John Quinton

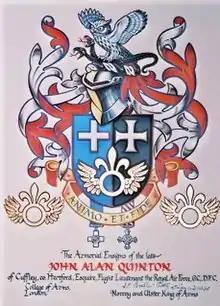
Coat of Arms

John Quinton was born in Brockley, near Lewisham, south east London in 1921 and was educated at Christ's College, Finchley leaving in 1937 having passed the London General School Examination with Matriculation.